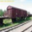
Label: truck